Joe Biden

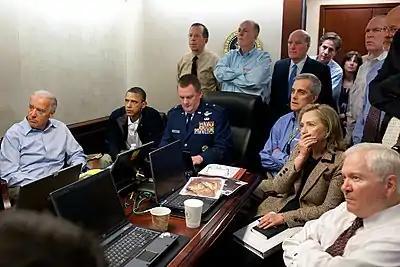
Photo of Obama, Biden, and national security staffers in the Situation Room, somberly listening to updates on the bin Laden raid

In October 2010, Biden said Obama had asked him to remain as his running mate for the 2012 presidential election, but with Obama's popularity declining, White House Chief of Staff William M. Daley conducted some secret polling and focus group research in late 2011 on the idea of replacing Biden with Hillary Clinton. The notion was dropped when the results showed no appreciable improvement, and White House officials later said Obama himself never entertained the idea.